Rosario Riccobono

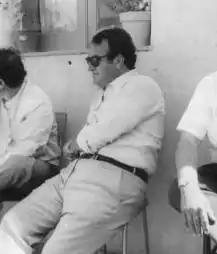

Rosario Riccobono (10 February 1929 in Palermo – 30 November 1982 in Palermo) was a member of the Sicilian Mafia. He was the boss of Partanna Mondello, a suburb of Palermo, his native city.